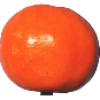
Label: clementine